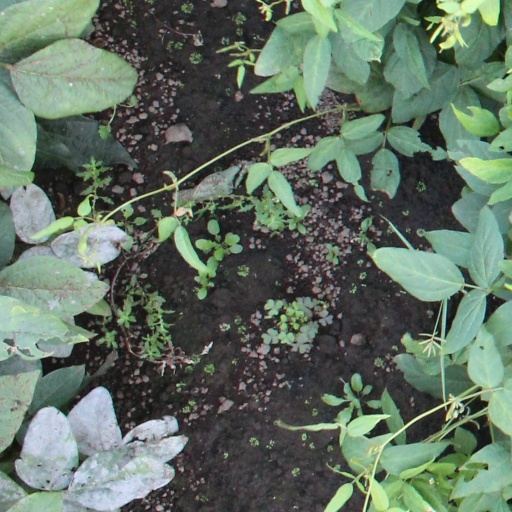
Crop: soybean